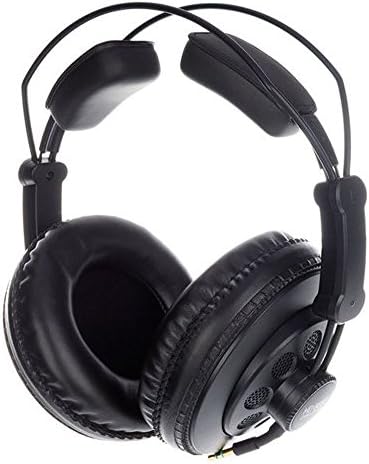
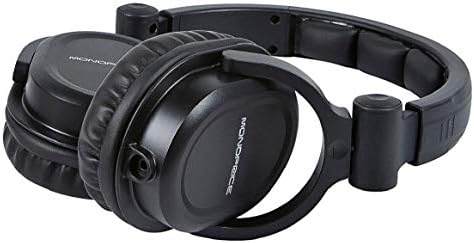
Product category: headphones
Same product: no